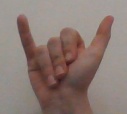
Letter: ya